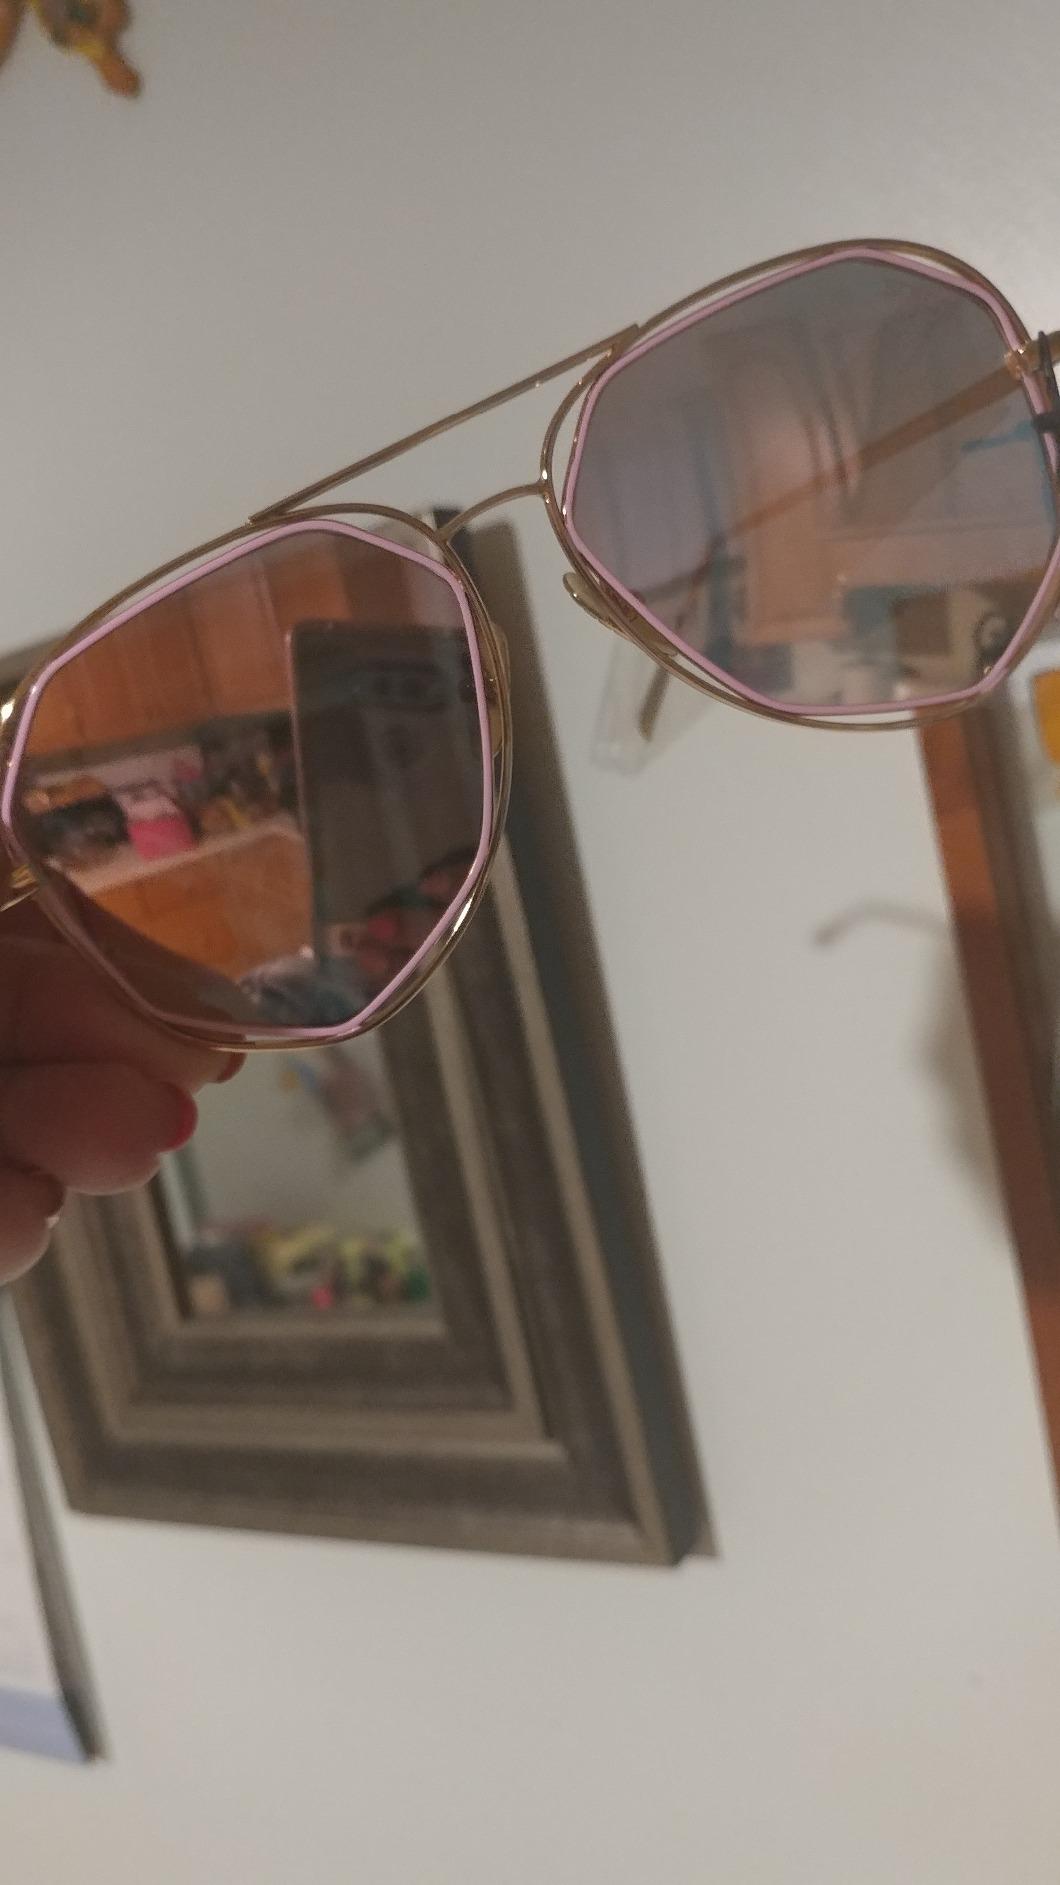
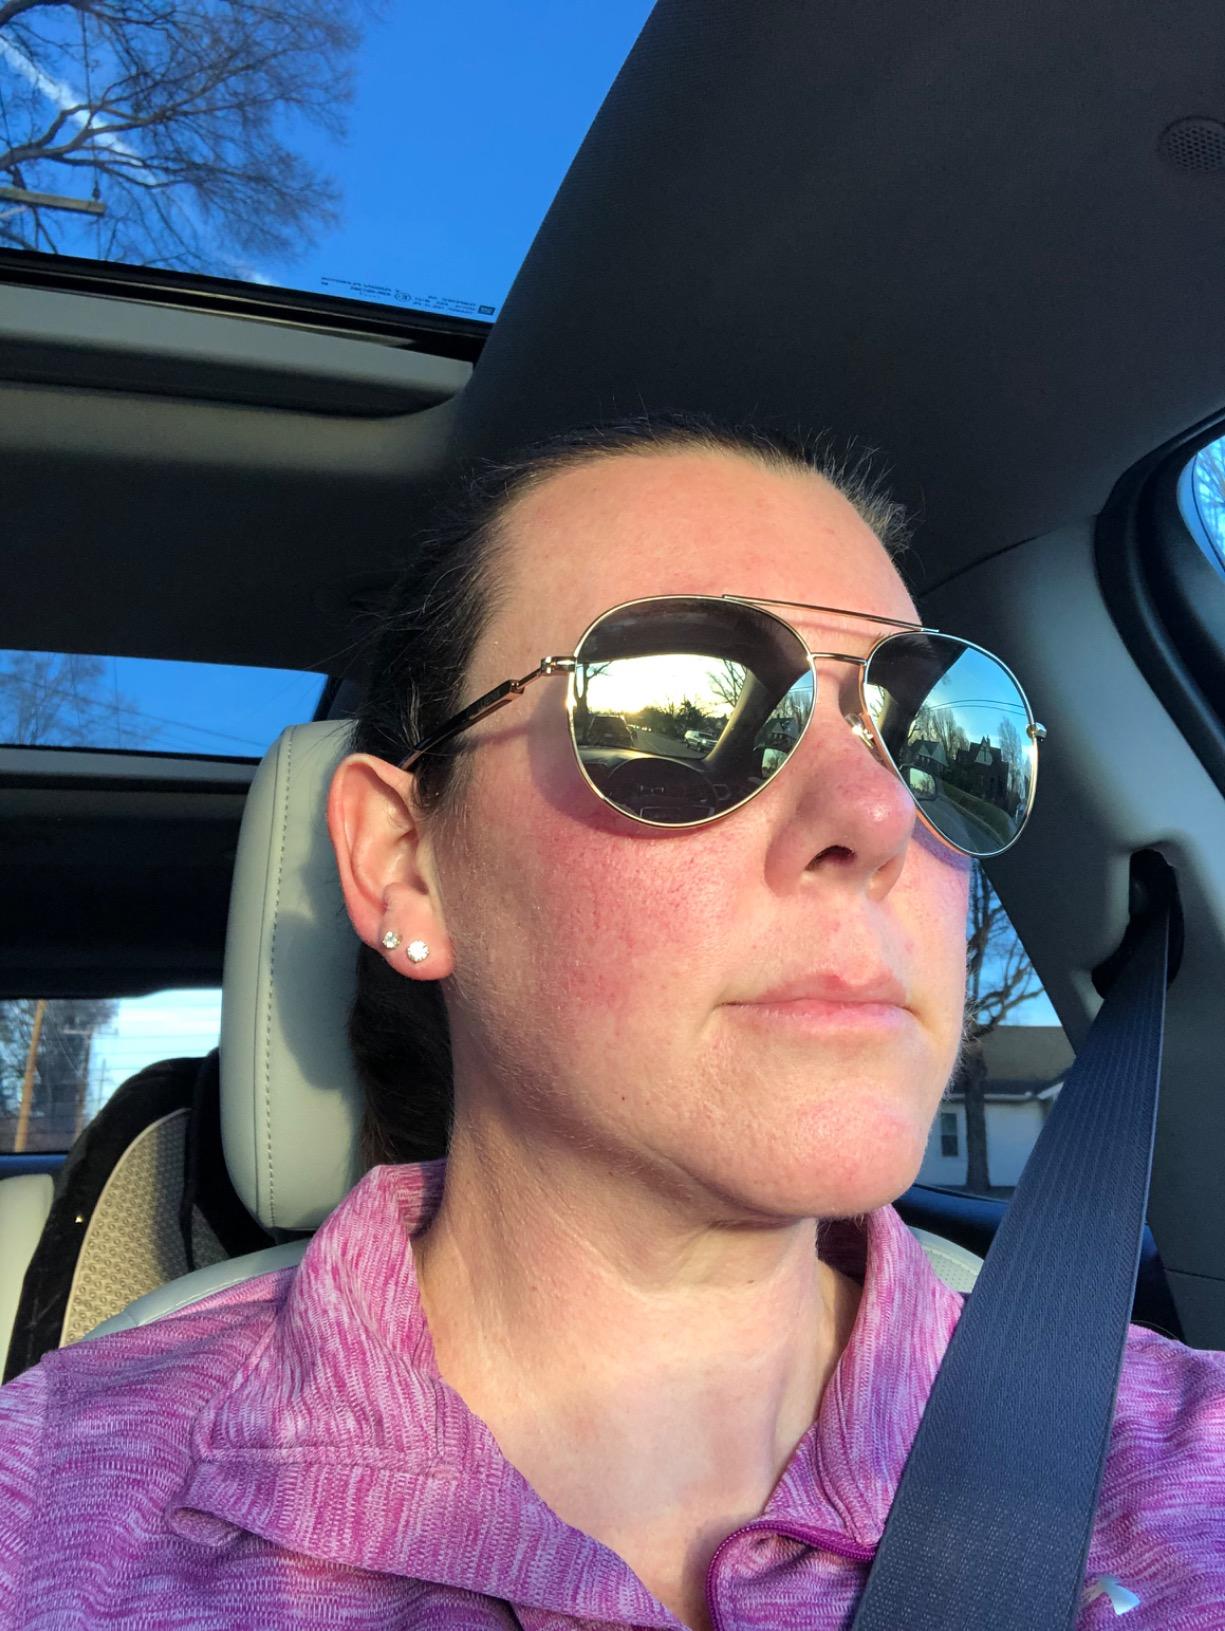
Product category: accessories_sunglasses
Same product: no